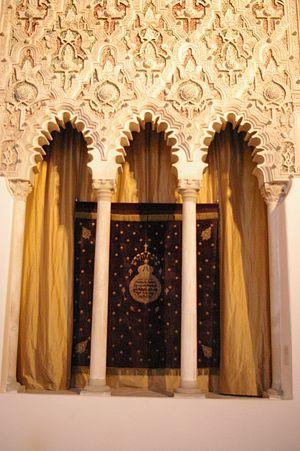
Les Juifs d'Espagne ont constitué l'une des plus importantes, des plus brillantes et des plus prospères communautés juives de la Diaspora, sous la domination successive de royaumes musulmans et chrétiens.
La Convivencia est un concept qui a été utilisé par les historiens de l'Espagne au XXᵉ siècle, mais a été très controversé comme anachronique puis abandonné par la plupart au XXIᵉ siècle, pour évoquer une période de l'histoire médiévale de la péninsule Ibérique pendant laquelle la coexistence entre musulmans, juifs et chrétiens se serait déroulée dans un état de relative paix confessionnelle et de tolérance religieuse, et durant laquelle les échanges culturels étaient nombreux.
La Reconquista est le nom donné à la période du Moyen Âge durant laquelle s'est produite la reconquête, par les royaumes chrétiens, des territoires de la péninsule Ibérique et des îles Baléares occupés par les musulmans. Il est communément admis que la Reconquista commence lors de la première moitié du VIIIᵉ siècle ; néanmoins, l'année exacte de son début reste sujette à débat. La victoire asturienne lors de la bataille de Covadonga en 722 est une des dates admises comme le point de départ de la reconquête. Elle s'achève le 2 janvier 1492 dans l'actuelle Espagne, lorsque les « Rois catholiques » prennent le dernier bastion musulman à Grenade.
Inaugurée en 1357 par Samuel Halevi Abulafia, trésorier de Pierre le Cruel, cette synagogue est transformée en église lors de l'expulsion des juifs d'Espagne en 1492. Elle devient l'église el Transito par référence à la Dormition de la Vierge. C'est aujourd'hui un musée.